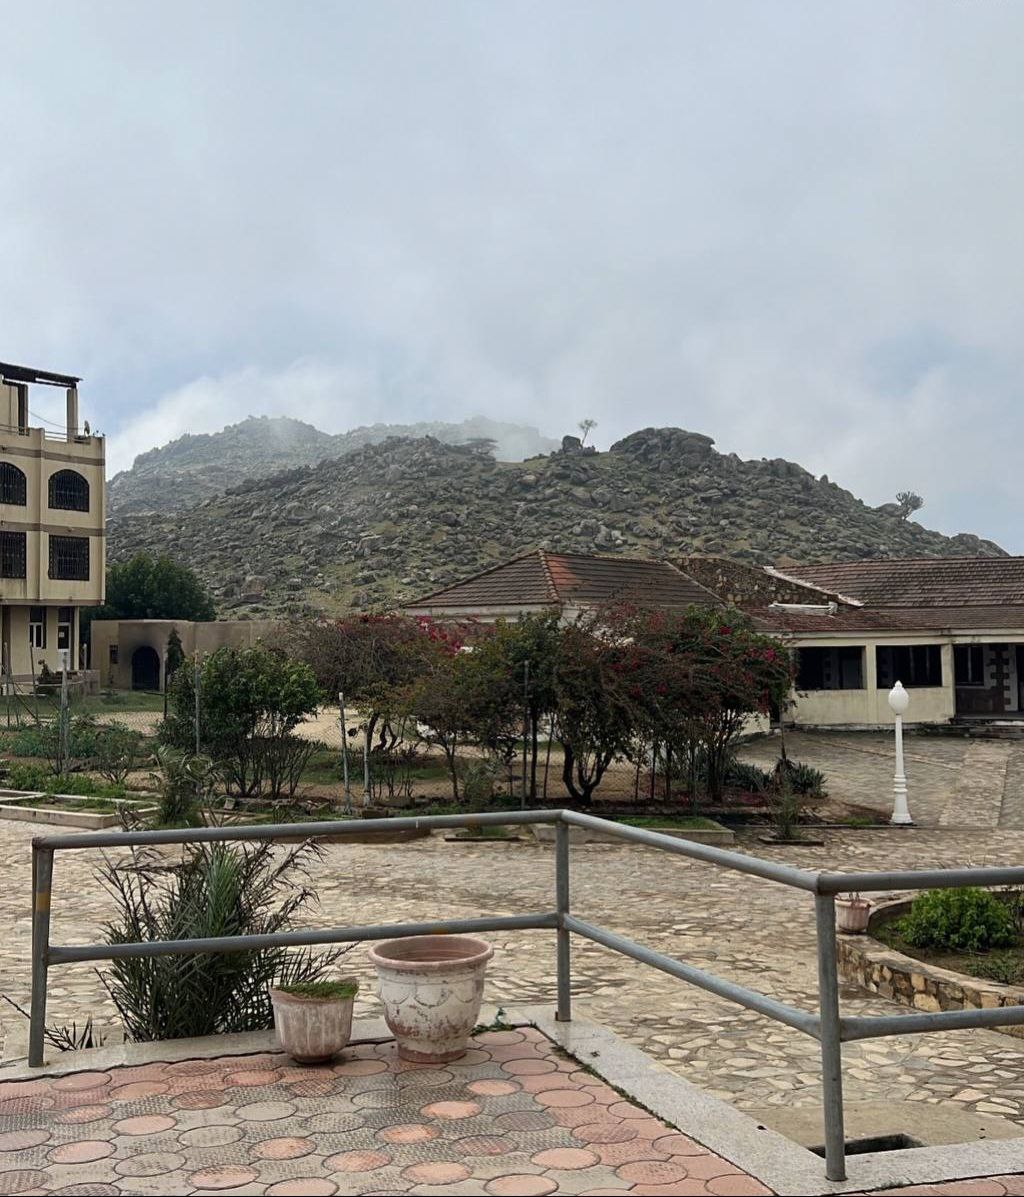
الوصف بالفصحى: مشهد لمبنى حديث يقع في سفح منطقة جبلية وعرة حيث تلامس الغيوم والضباب قمم الجبال المحيطة.
الوصف بالعامية السودانية: مباني في منطقة جبلية وشكل الضباب نازل ومغطي قمم الجبال وراها
التصنيف: Public Spaces & Infrastructure
التصنيف الفرعي: Landscapes & nature